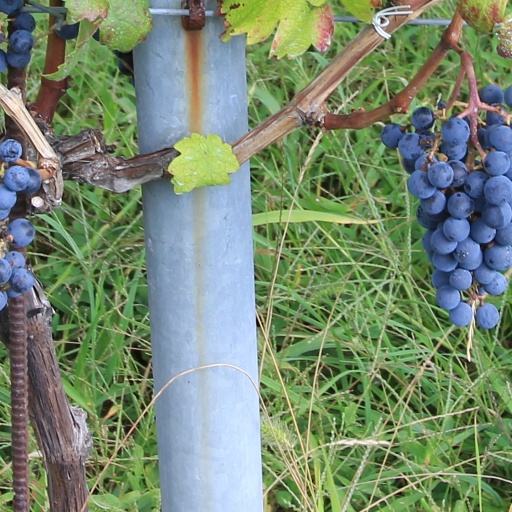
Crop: grape